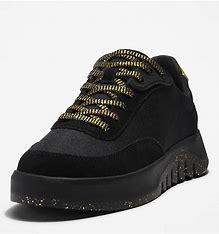
Brand: Timberland
Model: Supaway